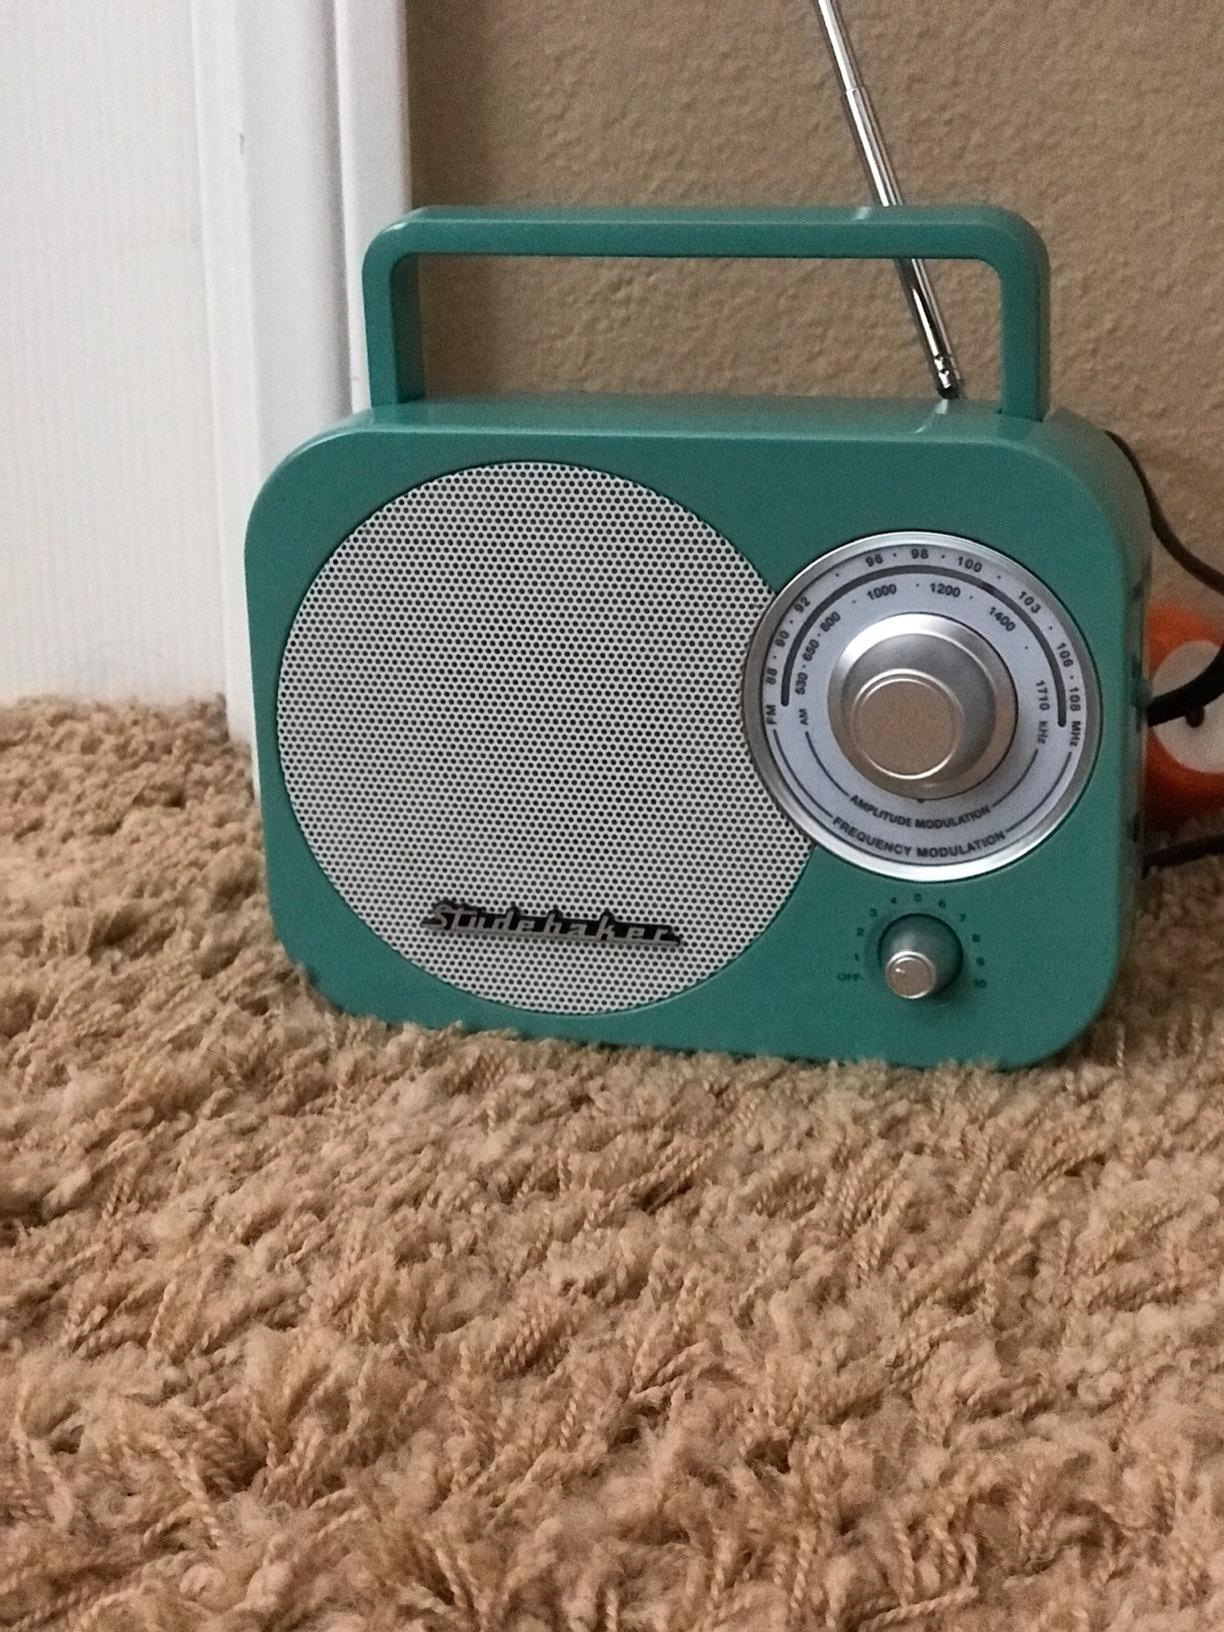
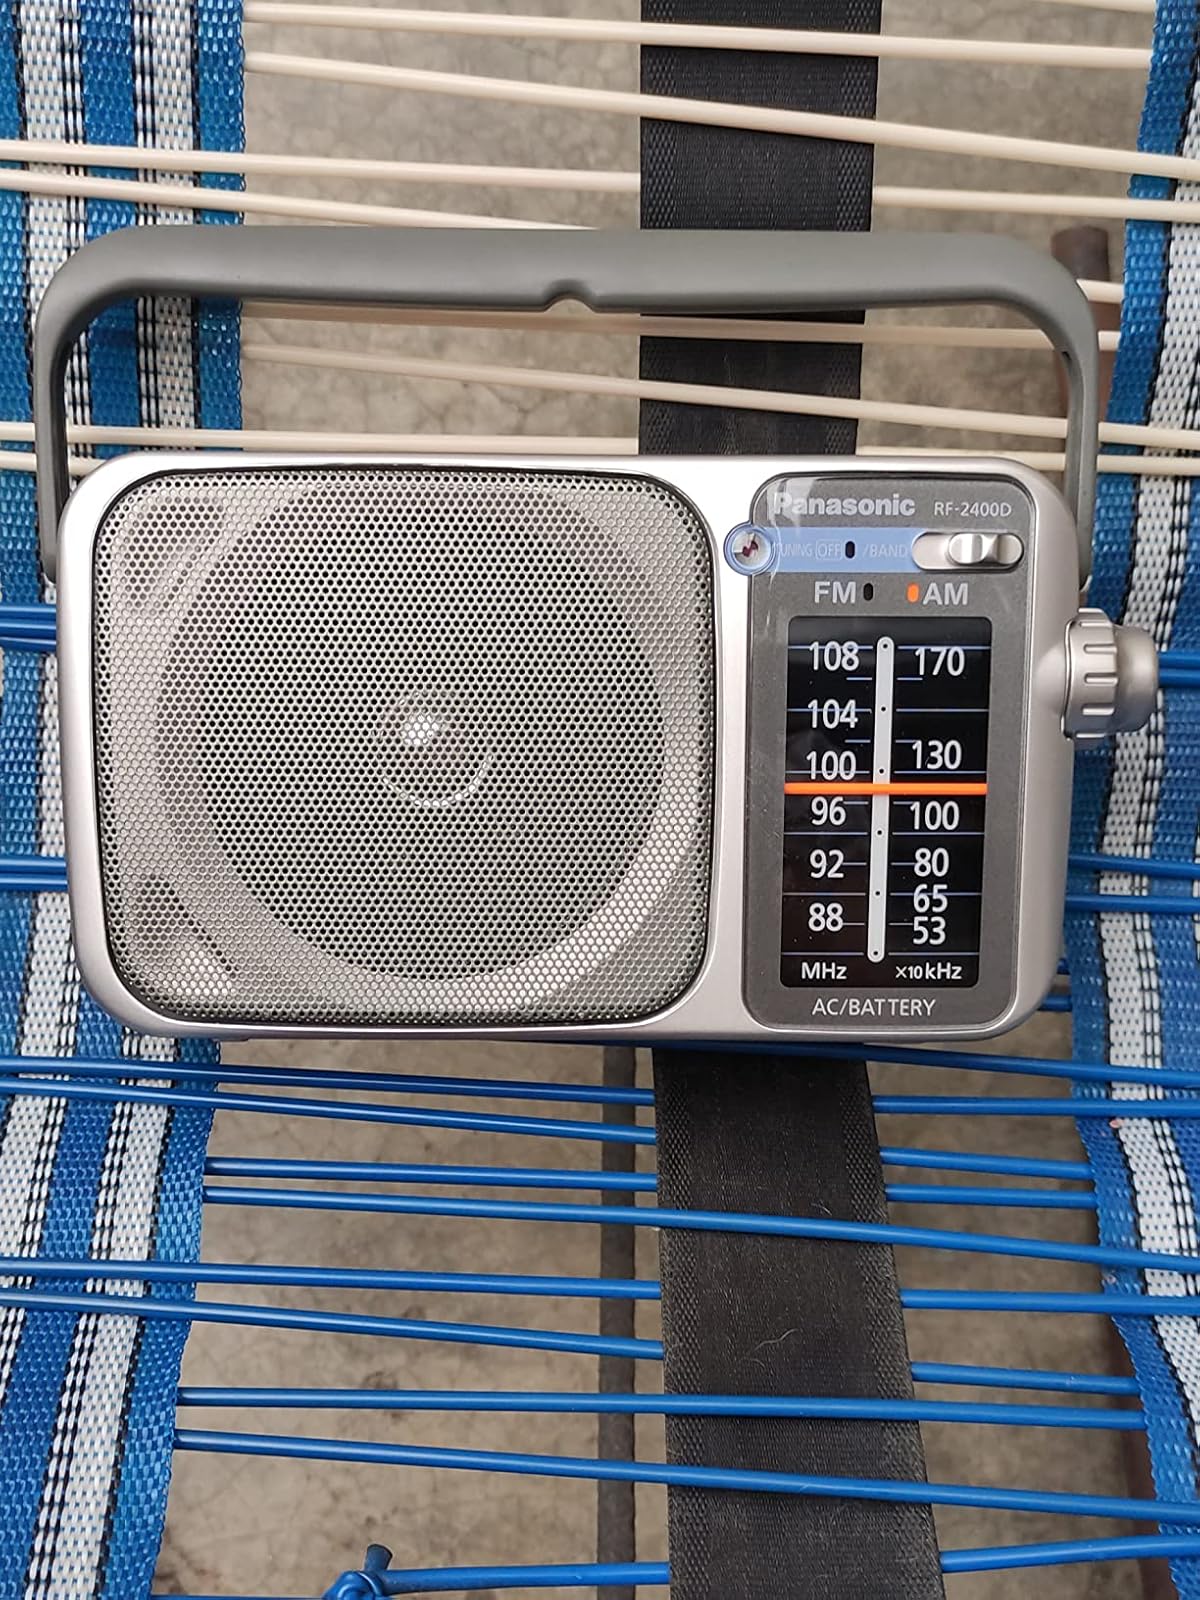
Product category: radio
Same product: no